Barnsley and District Tramway

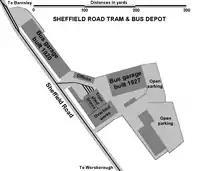
Barnsley trams' Sheffield Rd depot.

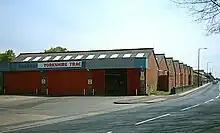
A view of the 1920 bus depot

The shed stood next to the 1920s bus garage of the same company to the south of Barnsley town centre. The shed had four running tracks and an extensive yard. Overhaul workshops were situated to the back of the shed.